Horatio Sanz

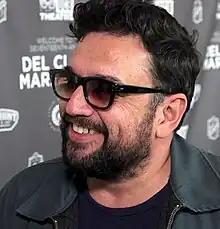
Sanz in 2015

Horacio Sanz (born June 4, 1969), better known by his stage name Horatio Sanz, is an American comedian and actor. Sanz was a cast member on the NBC sketch comedy series "Saturday Night Live" from 1998 to 2006.